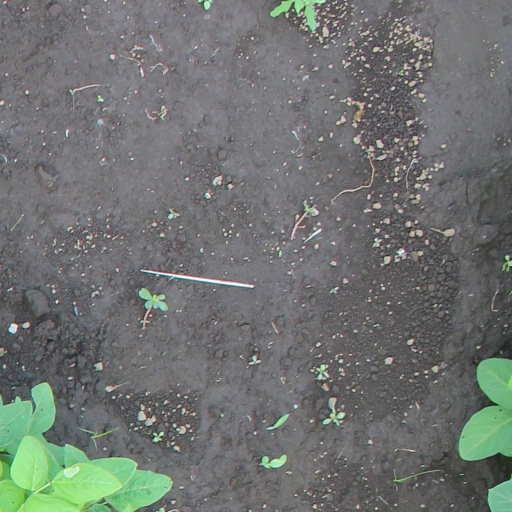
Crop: soybean